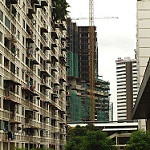
Label: buildings